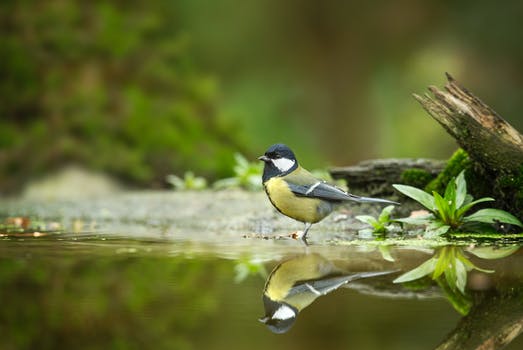
Label: No Watermark